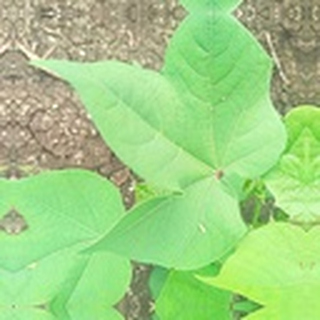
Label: healthy_cotton